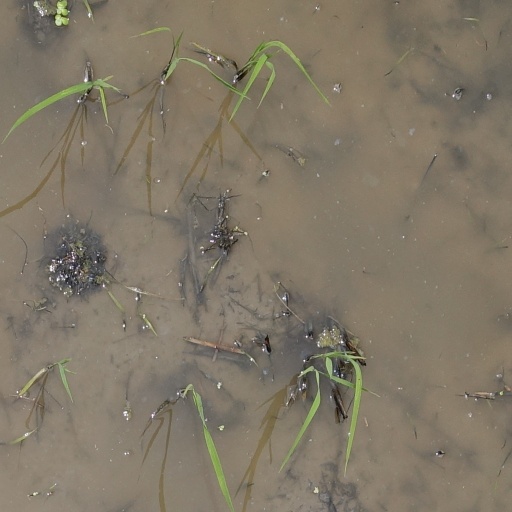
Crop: rice